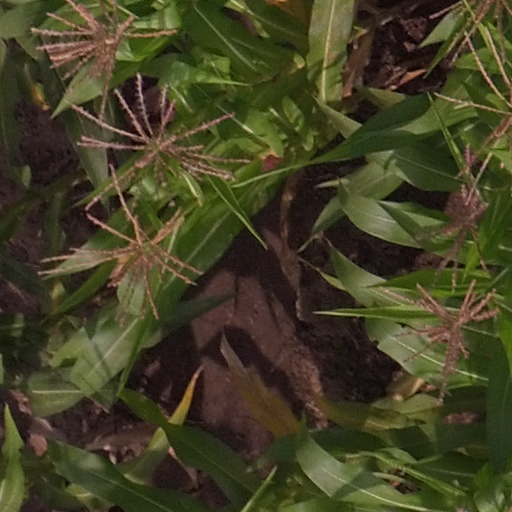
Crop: maize; corn